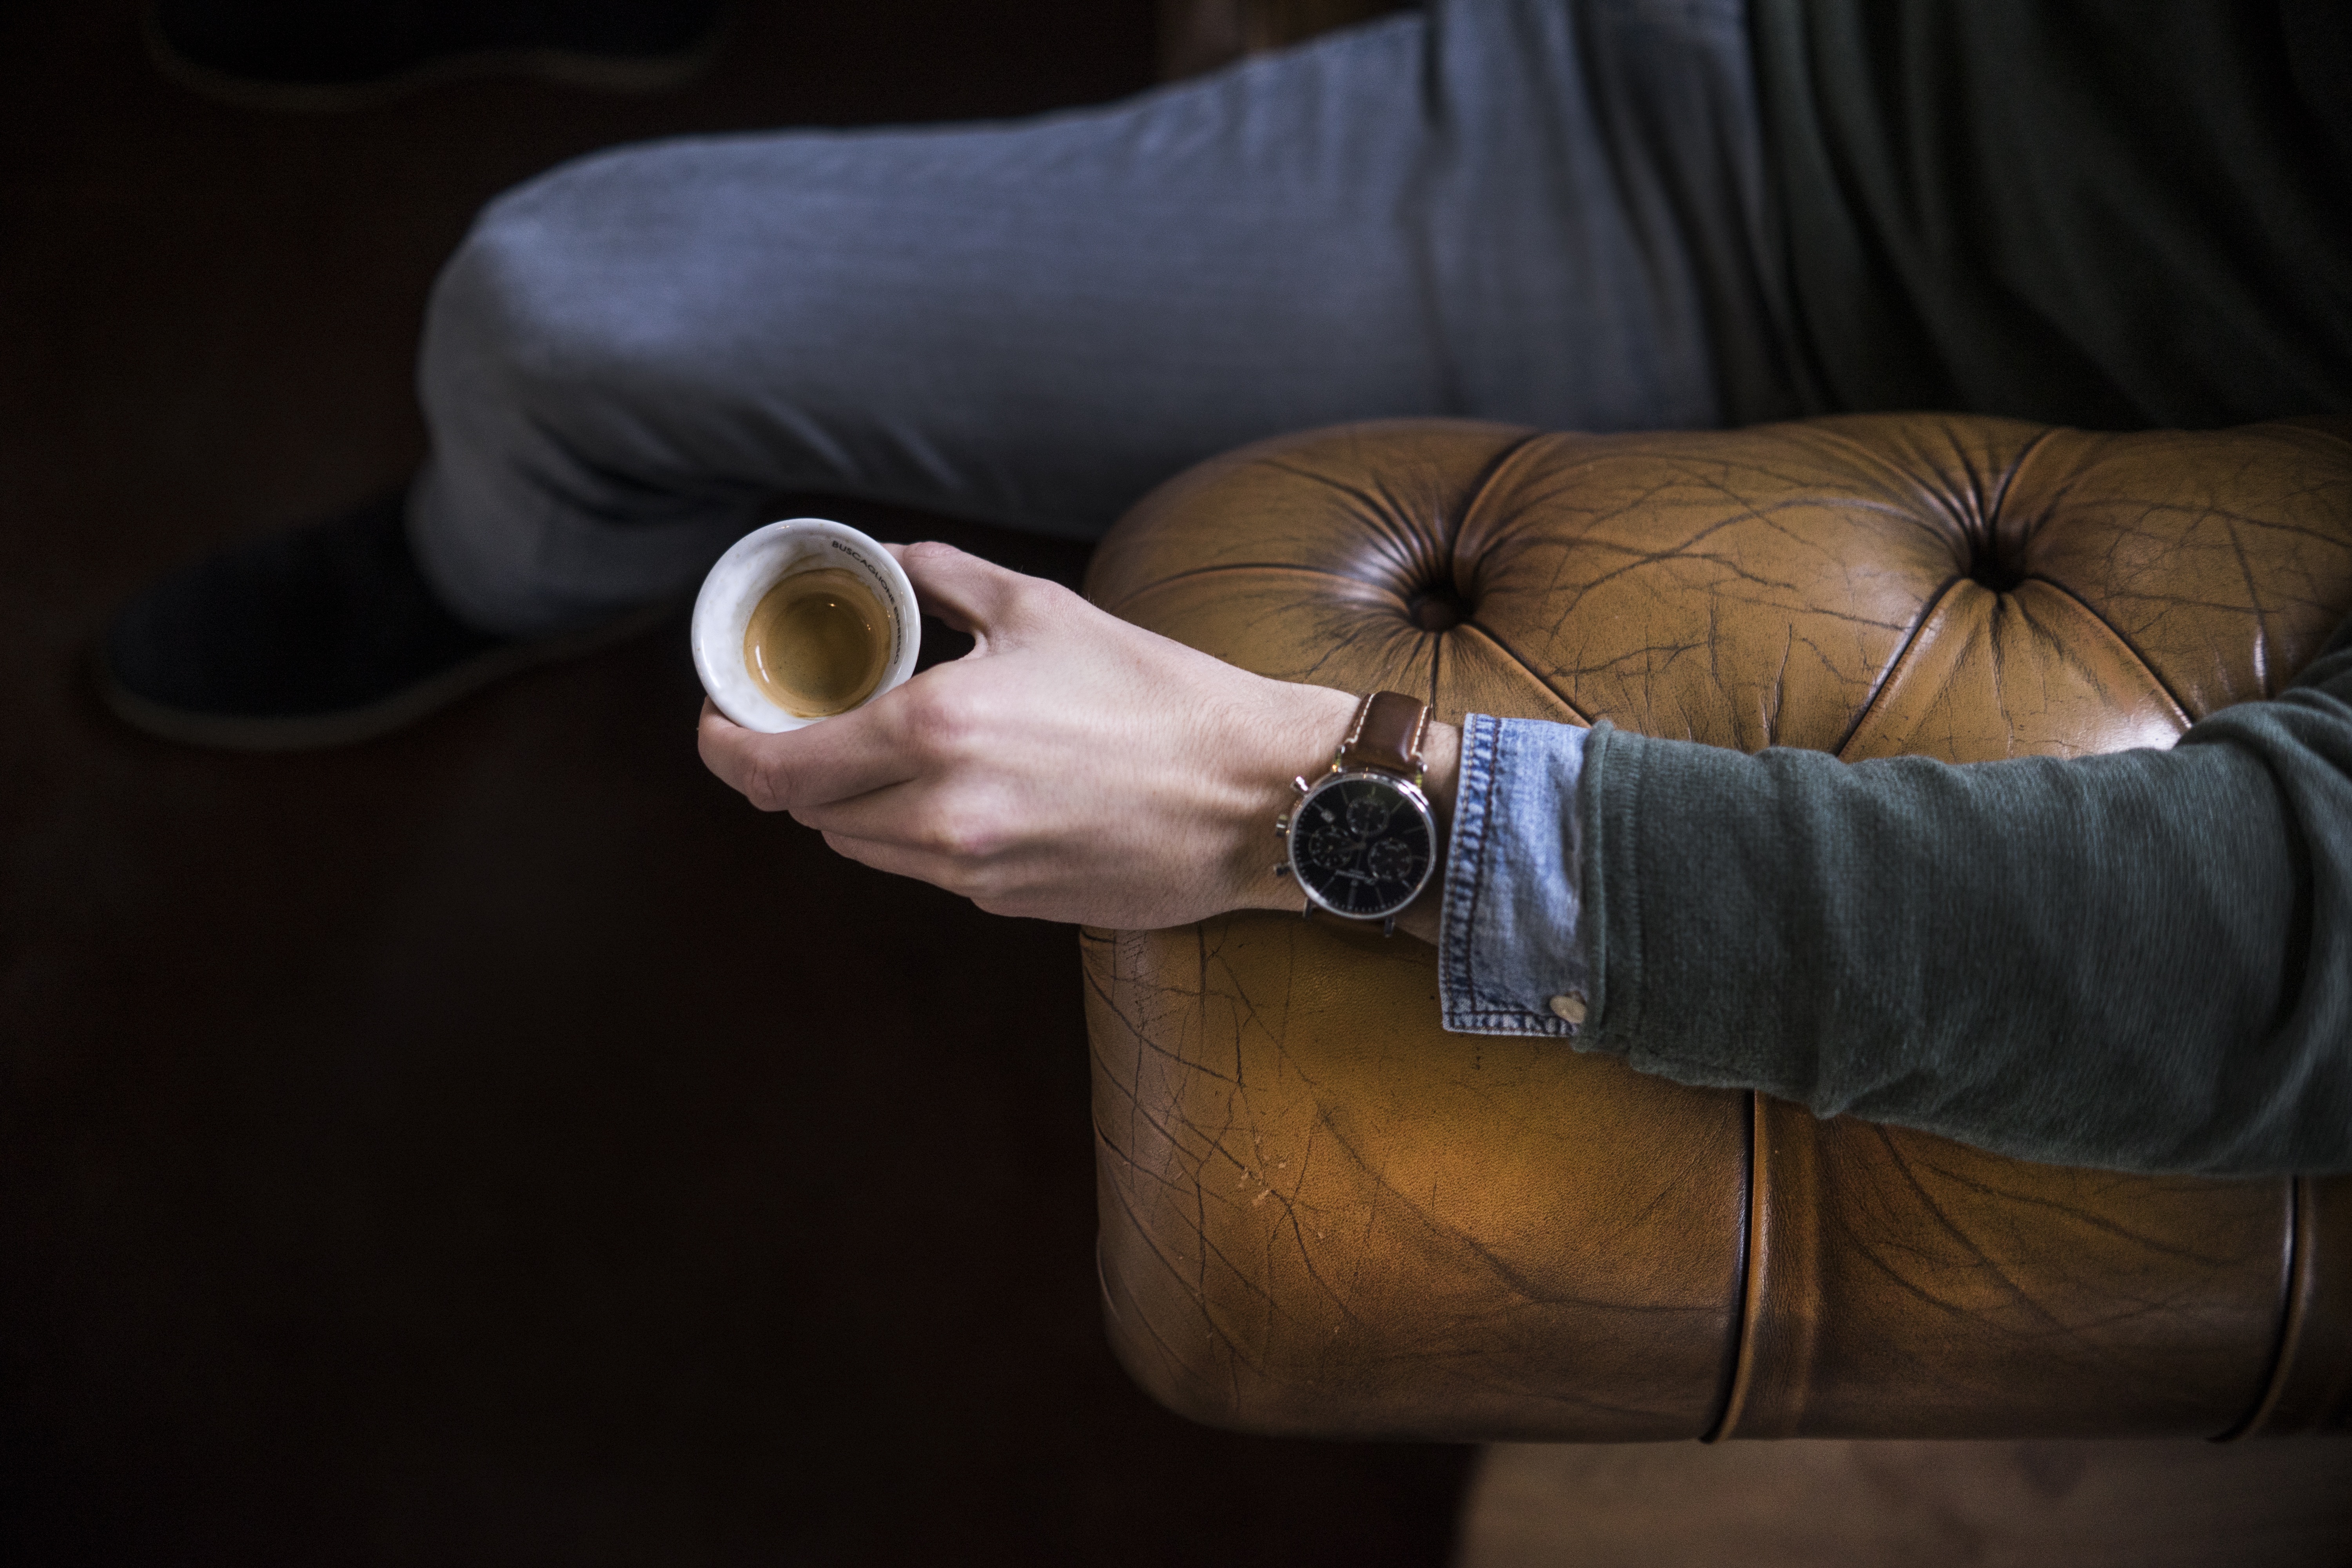
computer, smartphone, watch, work, hand, man, working, table, person, cafe, coffee, people, technology, white, vintage, guitar, chain, clock, time, old, cup, leg, internet, young, phone, communication, gadget, drink, business, black, lifestyle, arm, mug, modern, close up, human body, one, glasses, wooden, footwear, skin, break, organ, smart, pocket, sense, chesterfield